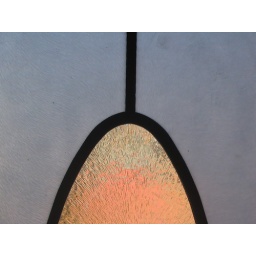
Sometimes the light just catches the glass in this door just right